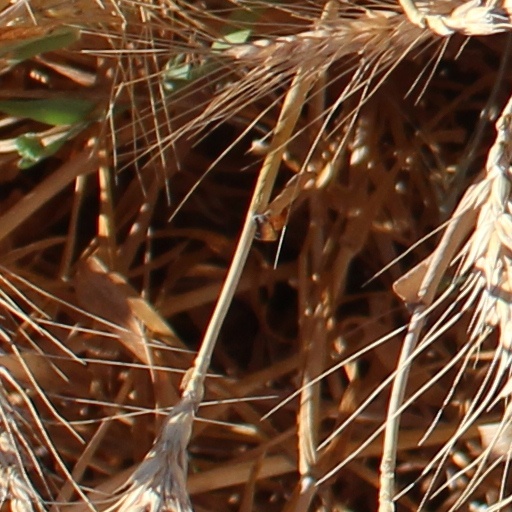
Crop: wheat